George M. Hendee

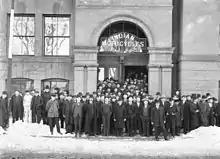
Employees at the Hendee Factory, Springfield, Mass

Hendee and Hedström signed a partnership agreement in January 1901, and Hedström became the chief engineer and designer. The first Indian prototype was built by Hedström at the old Worcester Cycle Manufacturing Company in Middletown, Connecticut, and the first public demonstration was held on Cross Street in Springfield, Massachusetts at 12:00 noon on Saturday June 1, 1901.